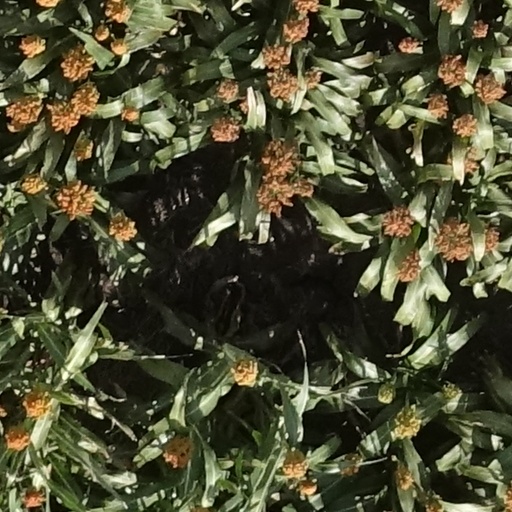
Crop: sorghum